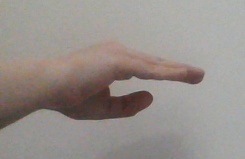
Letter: jeem